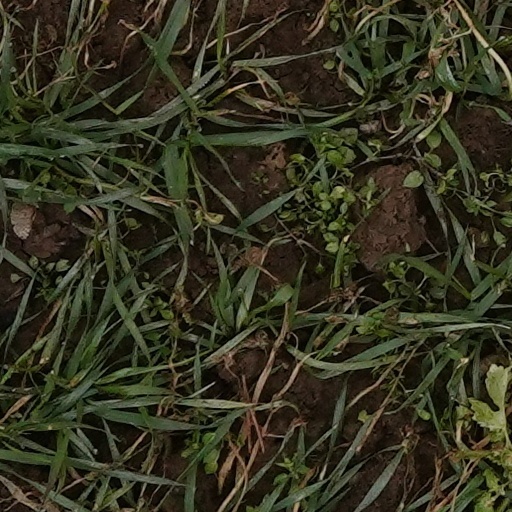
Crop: wheat